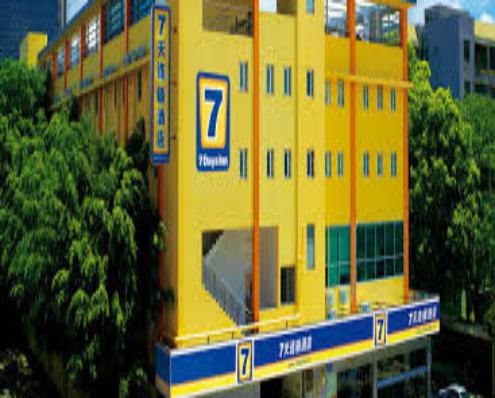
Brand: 7Days Inn
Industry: Others